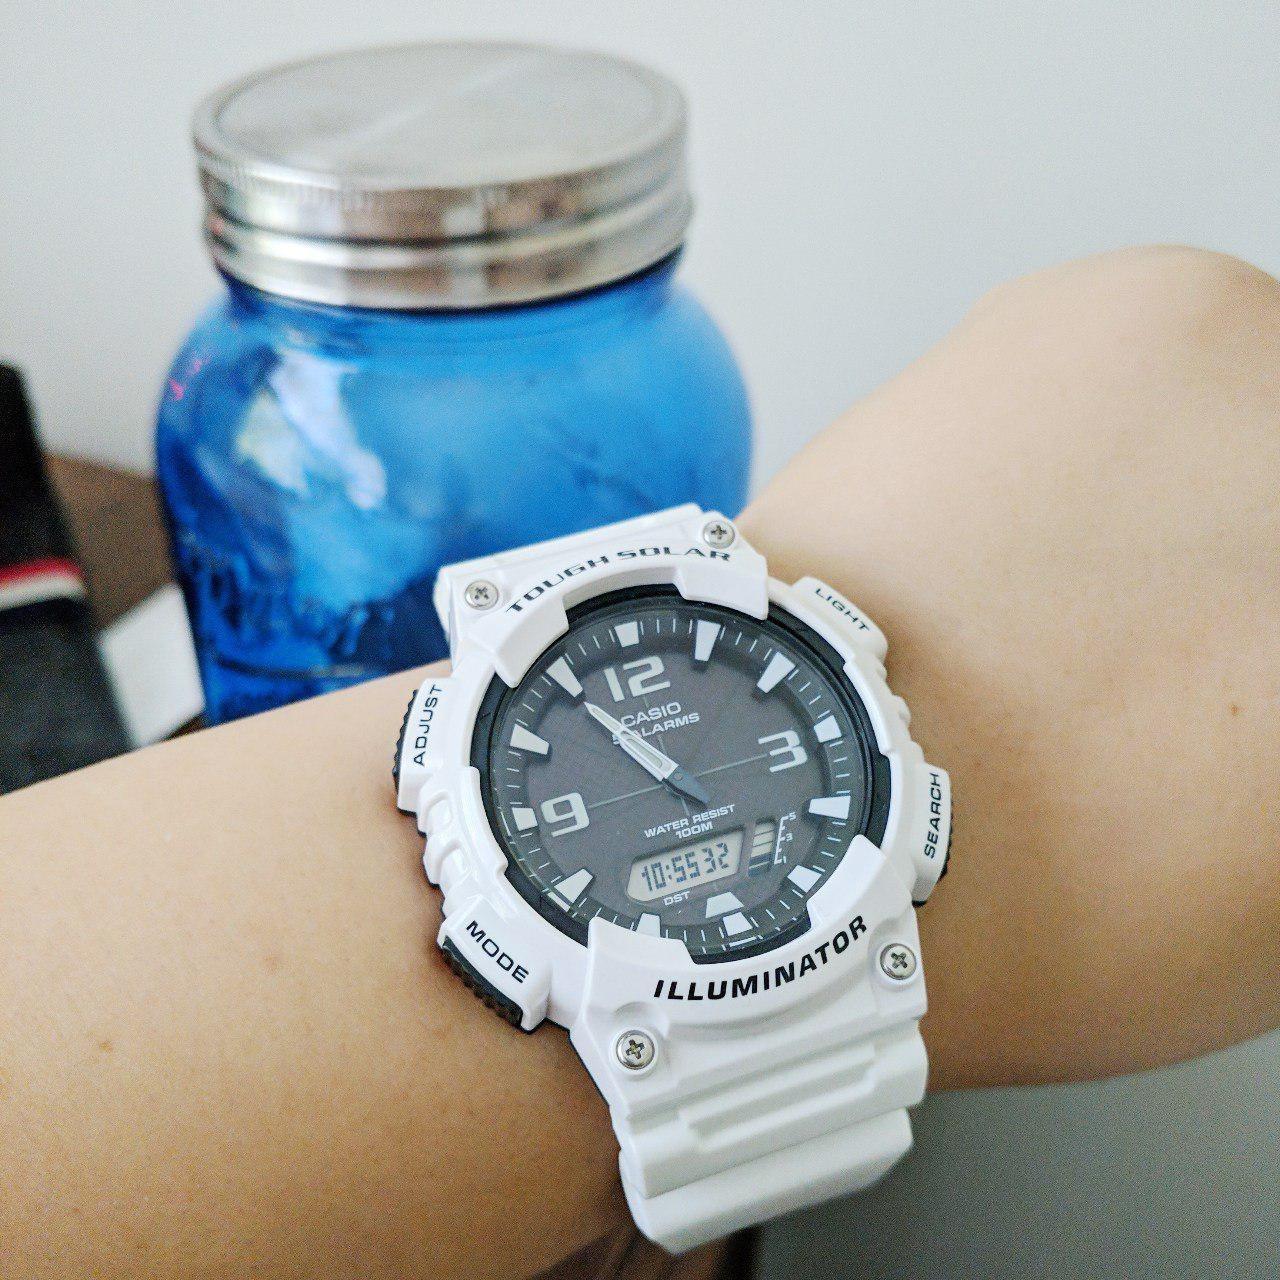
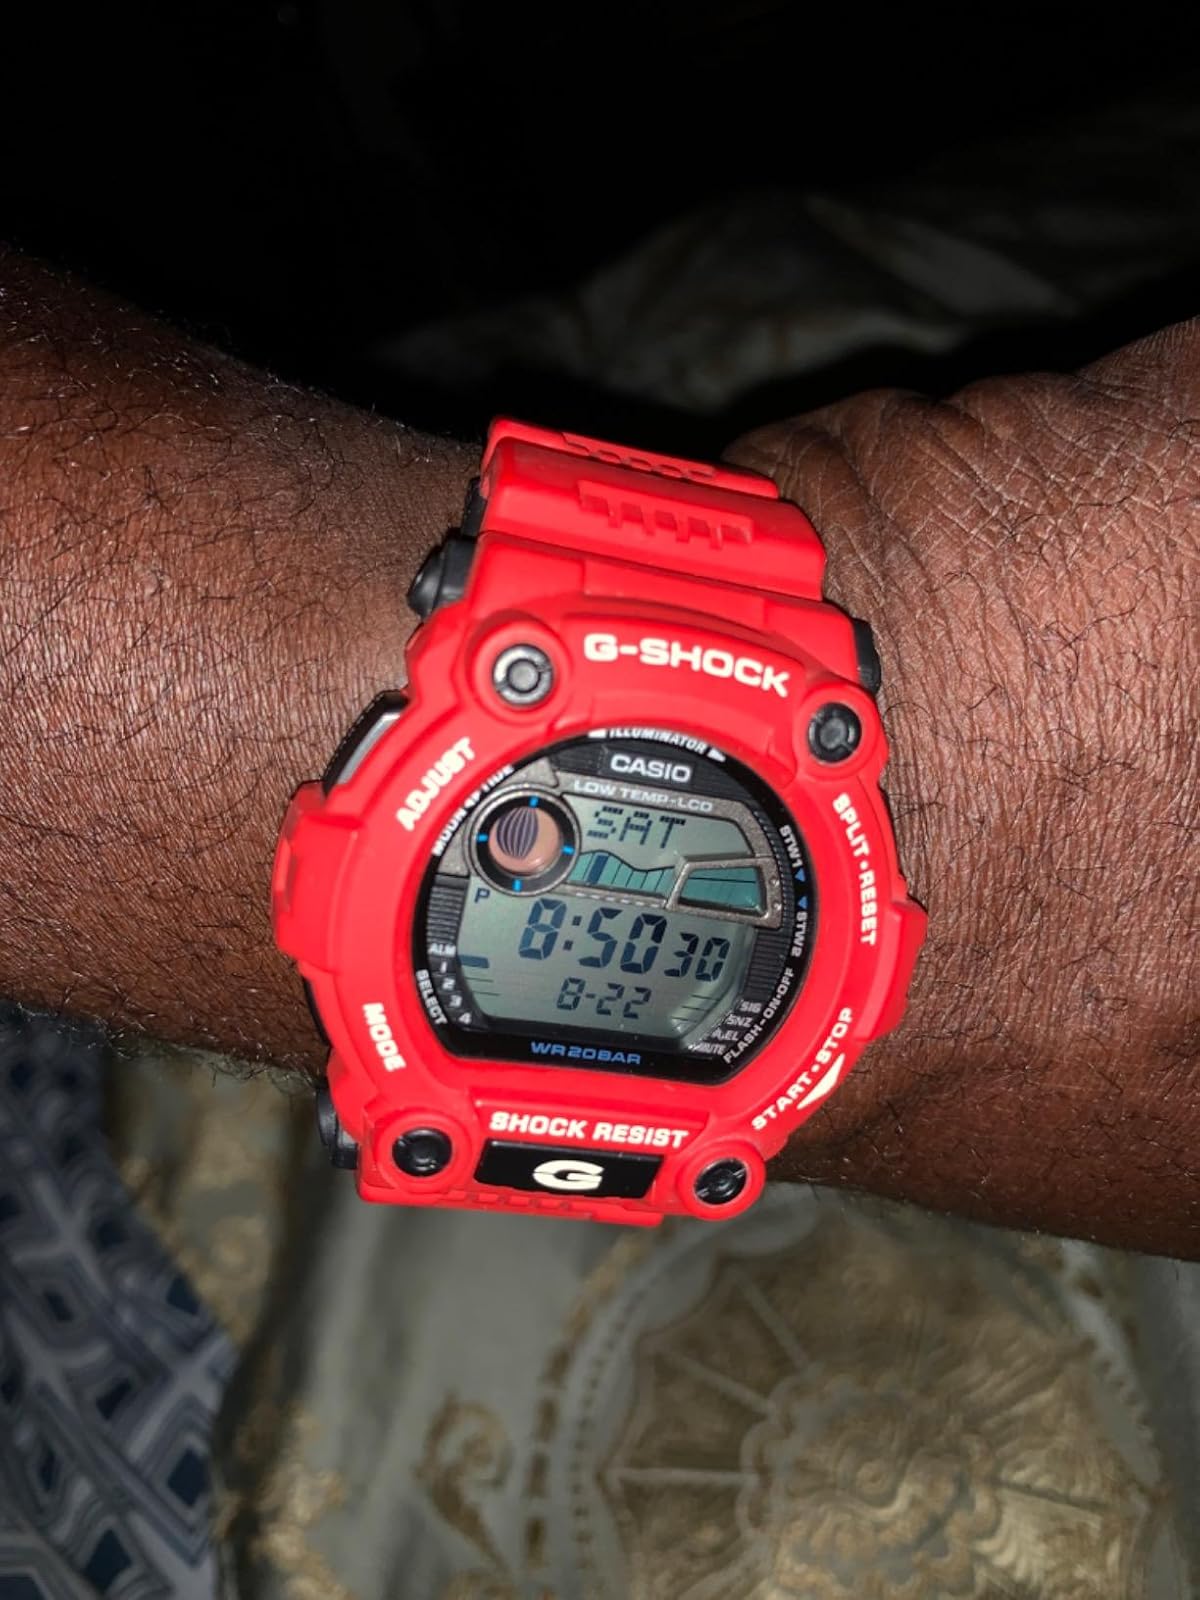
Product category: accessories_watch
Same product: no